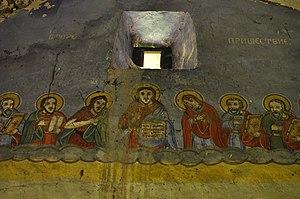
L'église Saint-Georges de Slavinja est une église orthodoxe serbe serbe située à Slavinja, dans la municipalité de Pirot et dans le district de Pirot, en Serbie. Elle est inscrite sur la liste des monuments culturels protégés de la République de Serbie.
Les monuments culturels protégés constituent une catégorie de monuments de Serbie inscrits sur une liste de monuments bénéficiant de la protection de l'État. Il s'agit d'une troisième catégorie de monuments protégés classés, par leur importance, après les monuments culturels d'importance exceptionnelle et les monuments culturels de grande importance.
Cet article recense les monuments culturels du district de Pirot en Serbie.